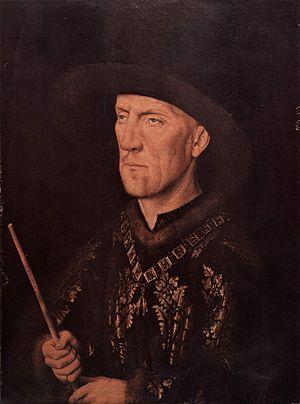
La maison de Lannoy est une famille subsistante de la noblesse belge, d'extraction féodale, originaire de Flandre et du Hainaut. Elle tire son nom de la ville de Lannoy, en Flandre française, entre Lille et Roubaix, dont ils étaient seigneurs. La filiation de cette famille est suivie depuis 1290.